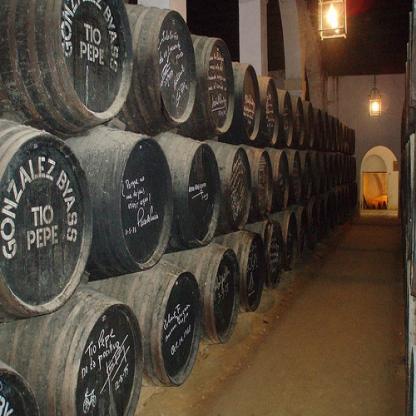
Scene: Indoor